Castleberry Hotel

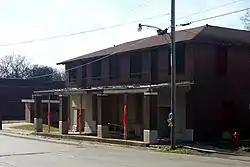

The former Castleberry Hotel is a historic commercial building at 61 Main Street (United States Route 70) in De Valls Bluff, Arkansas. It is a two-story masonry structure, built out of brick and capped by a hip roof whose eaves have exposed rafter tails. A porch extends across the sidewalk in front of the building, supported by brick piers. Built in 1925, it is a good local example of Craftsman architecture. It was the town's principal hotel, serving through travelers until the 1960s, when the town was bypassed by interstate highways.